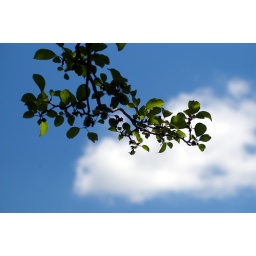
Missed thing 1: lying under this tree on clear days